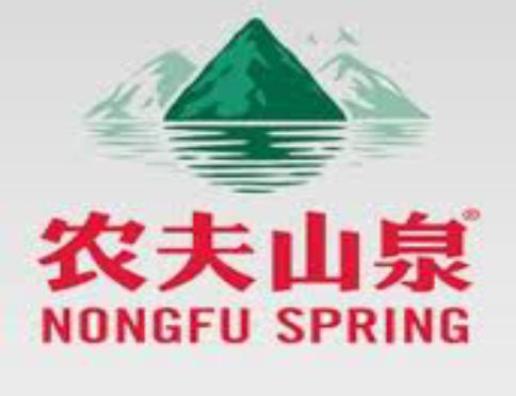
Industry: Necessities